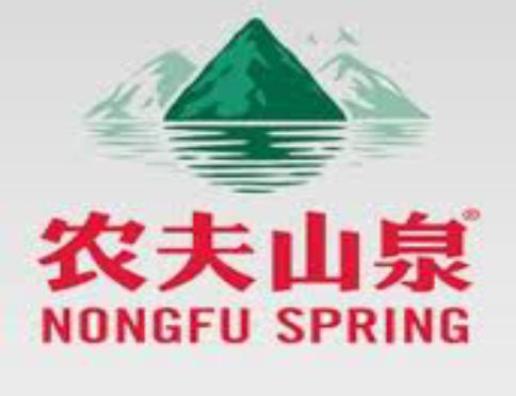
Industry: Necessities